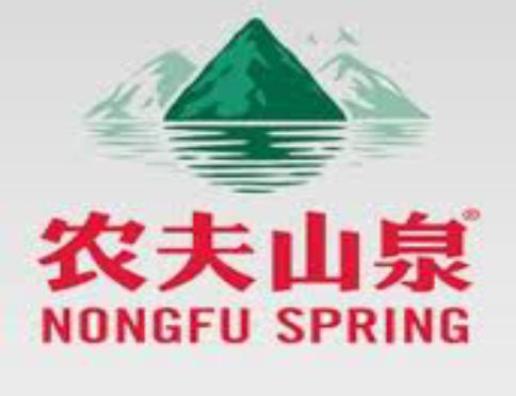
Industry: Necessities